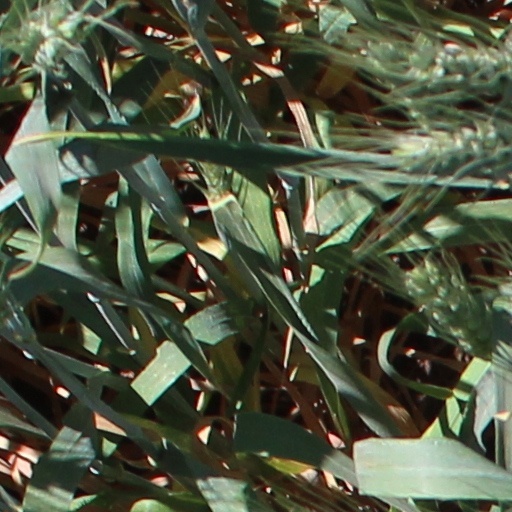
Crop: wheat